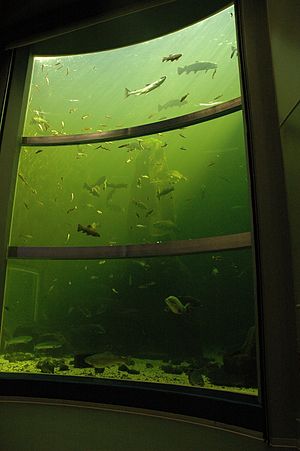
Kotka / Seværdigheder
Maretarium i Kotka
Kotka er en by i Kymmenedalen ved Den Finske Bugt. Byen fik stadsrettigheder i 1879. Kotka har 54.649 indbyggere og har et samlet areal på ca. 750 km² hvoraf 272 km² er land. Kystlinjens længde er ca 170 km.